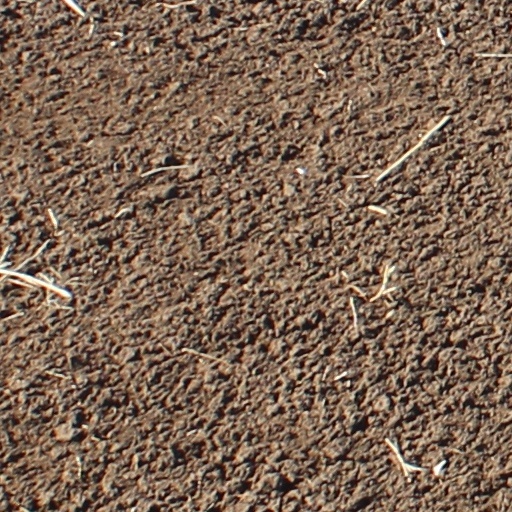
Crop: wheat